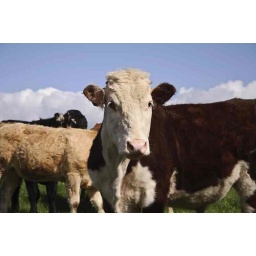
cow bull posing in a green field with blue sky